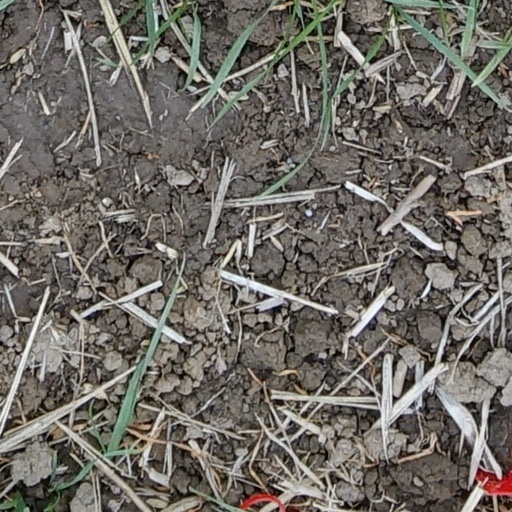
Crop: wheat